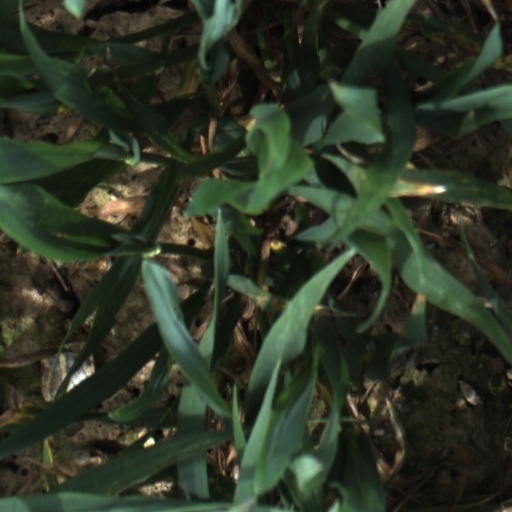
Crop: wheat